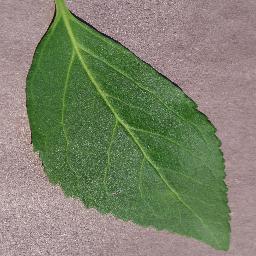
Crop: cherry
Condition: (including_sour)_healthy